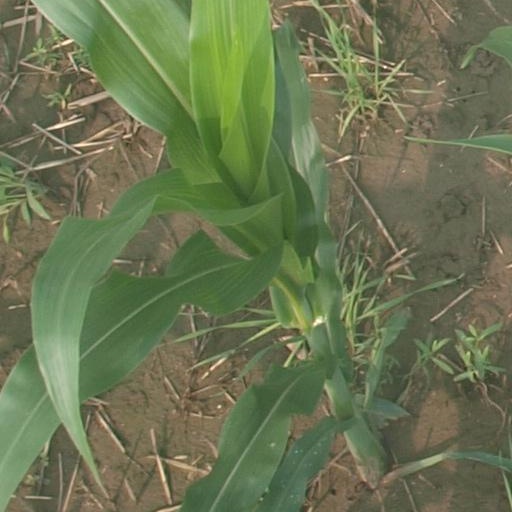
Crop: maize; corn